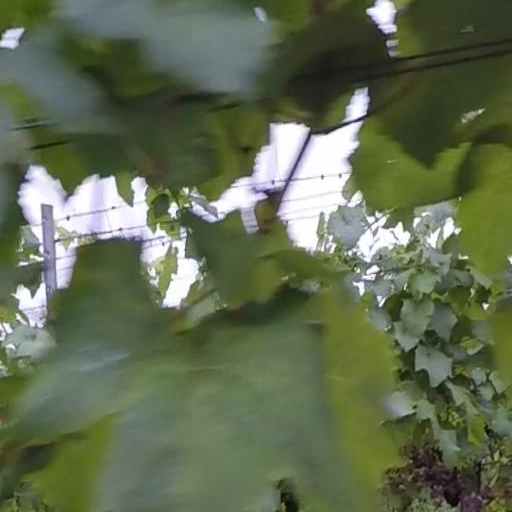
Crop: grape